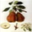
Label: pear